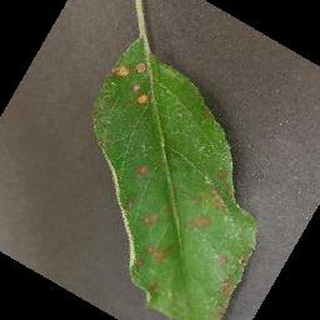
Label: apple_cedar_apple_rust